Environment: real
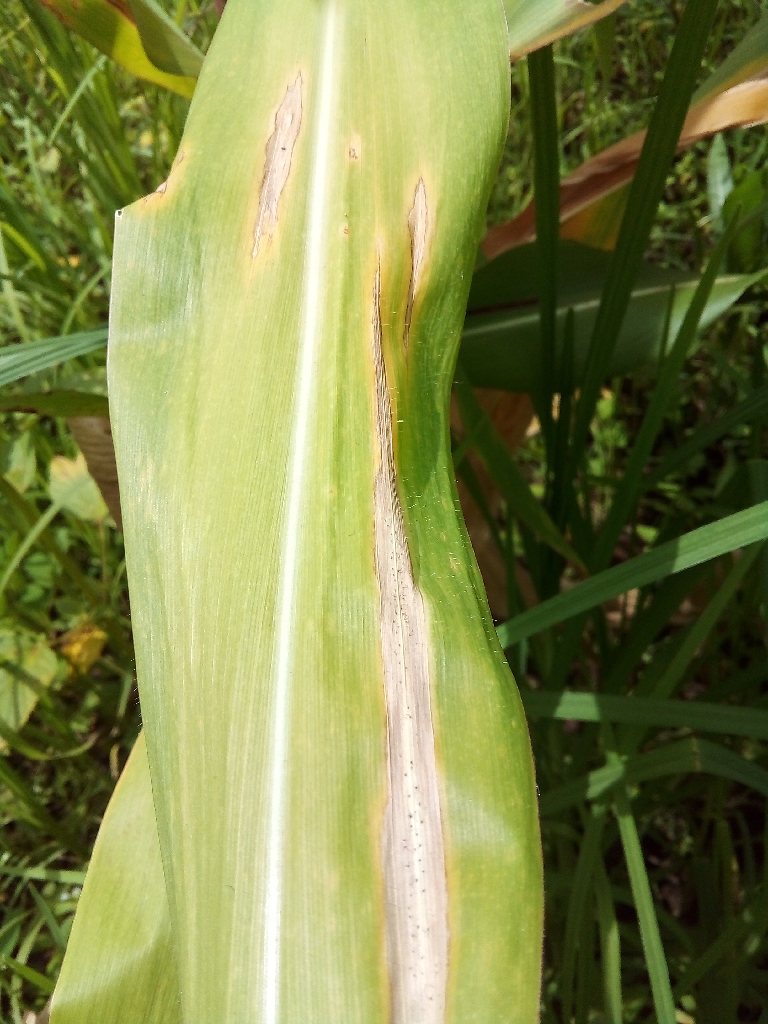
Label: northern_corn_leaf_blight